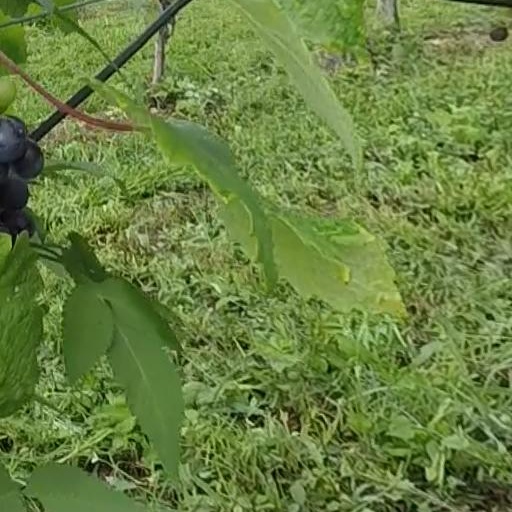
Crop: grape